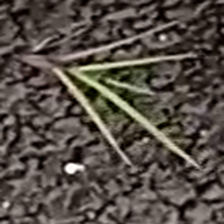
Weed species: Digitaria_SP_(Digitaria Sanguinalis )